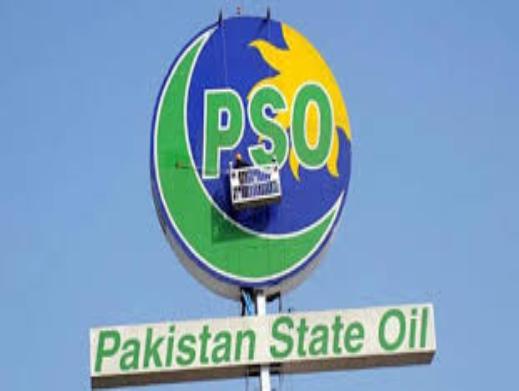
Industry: Transportation